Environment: lab
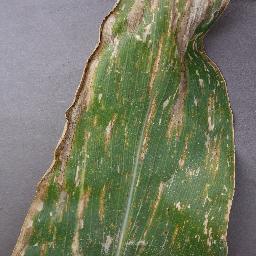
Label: gray_leaf_spot